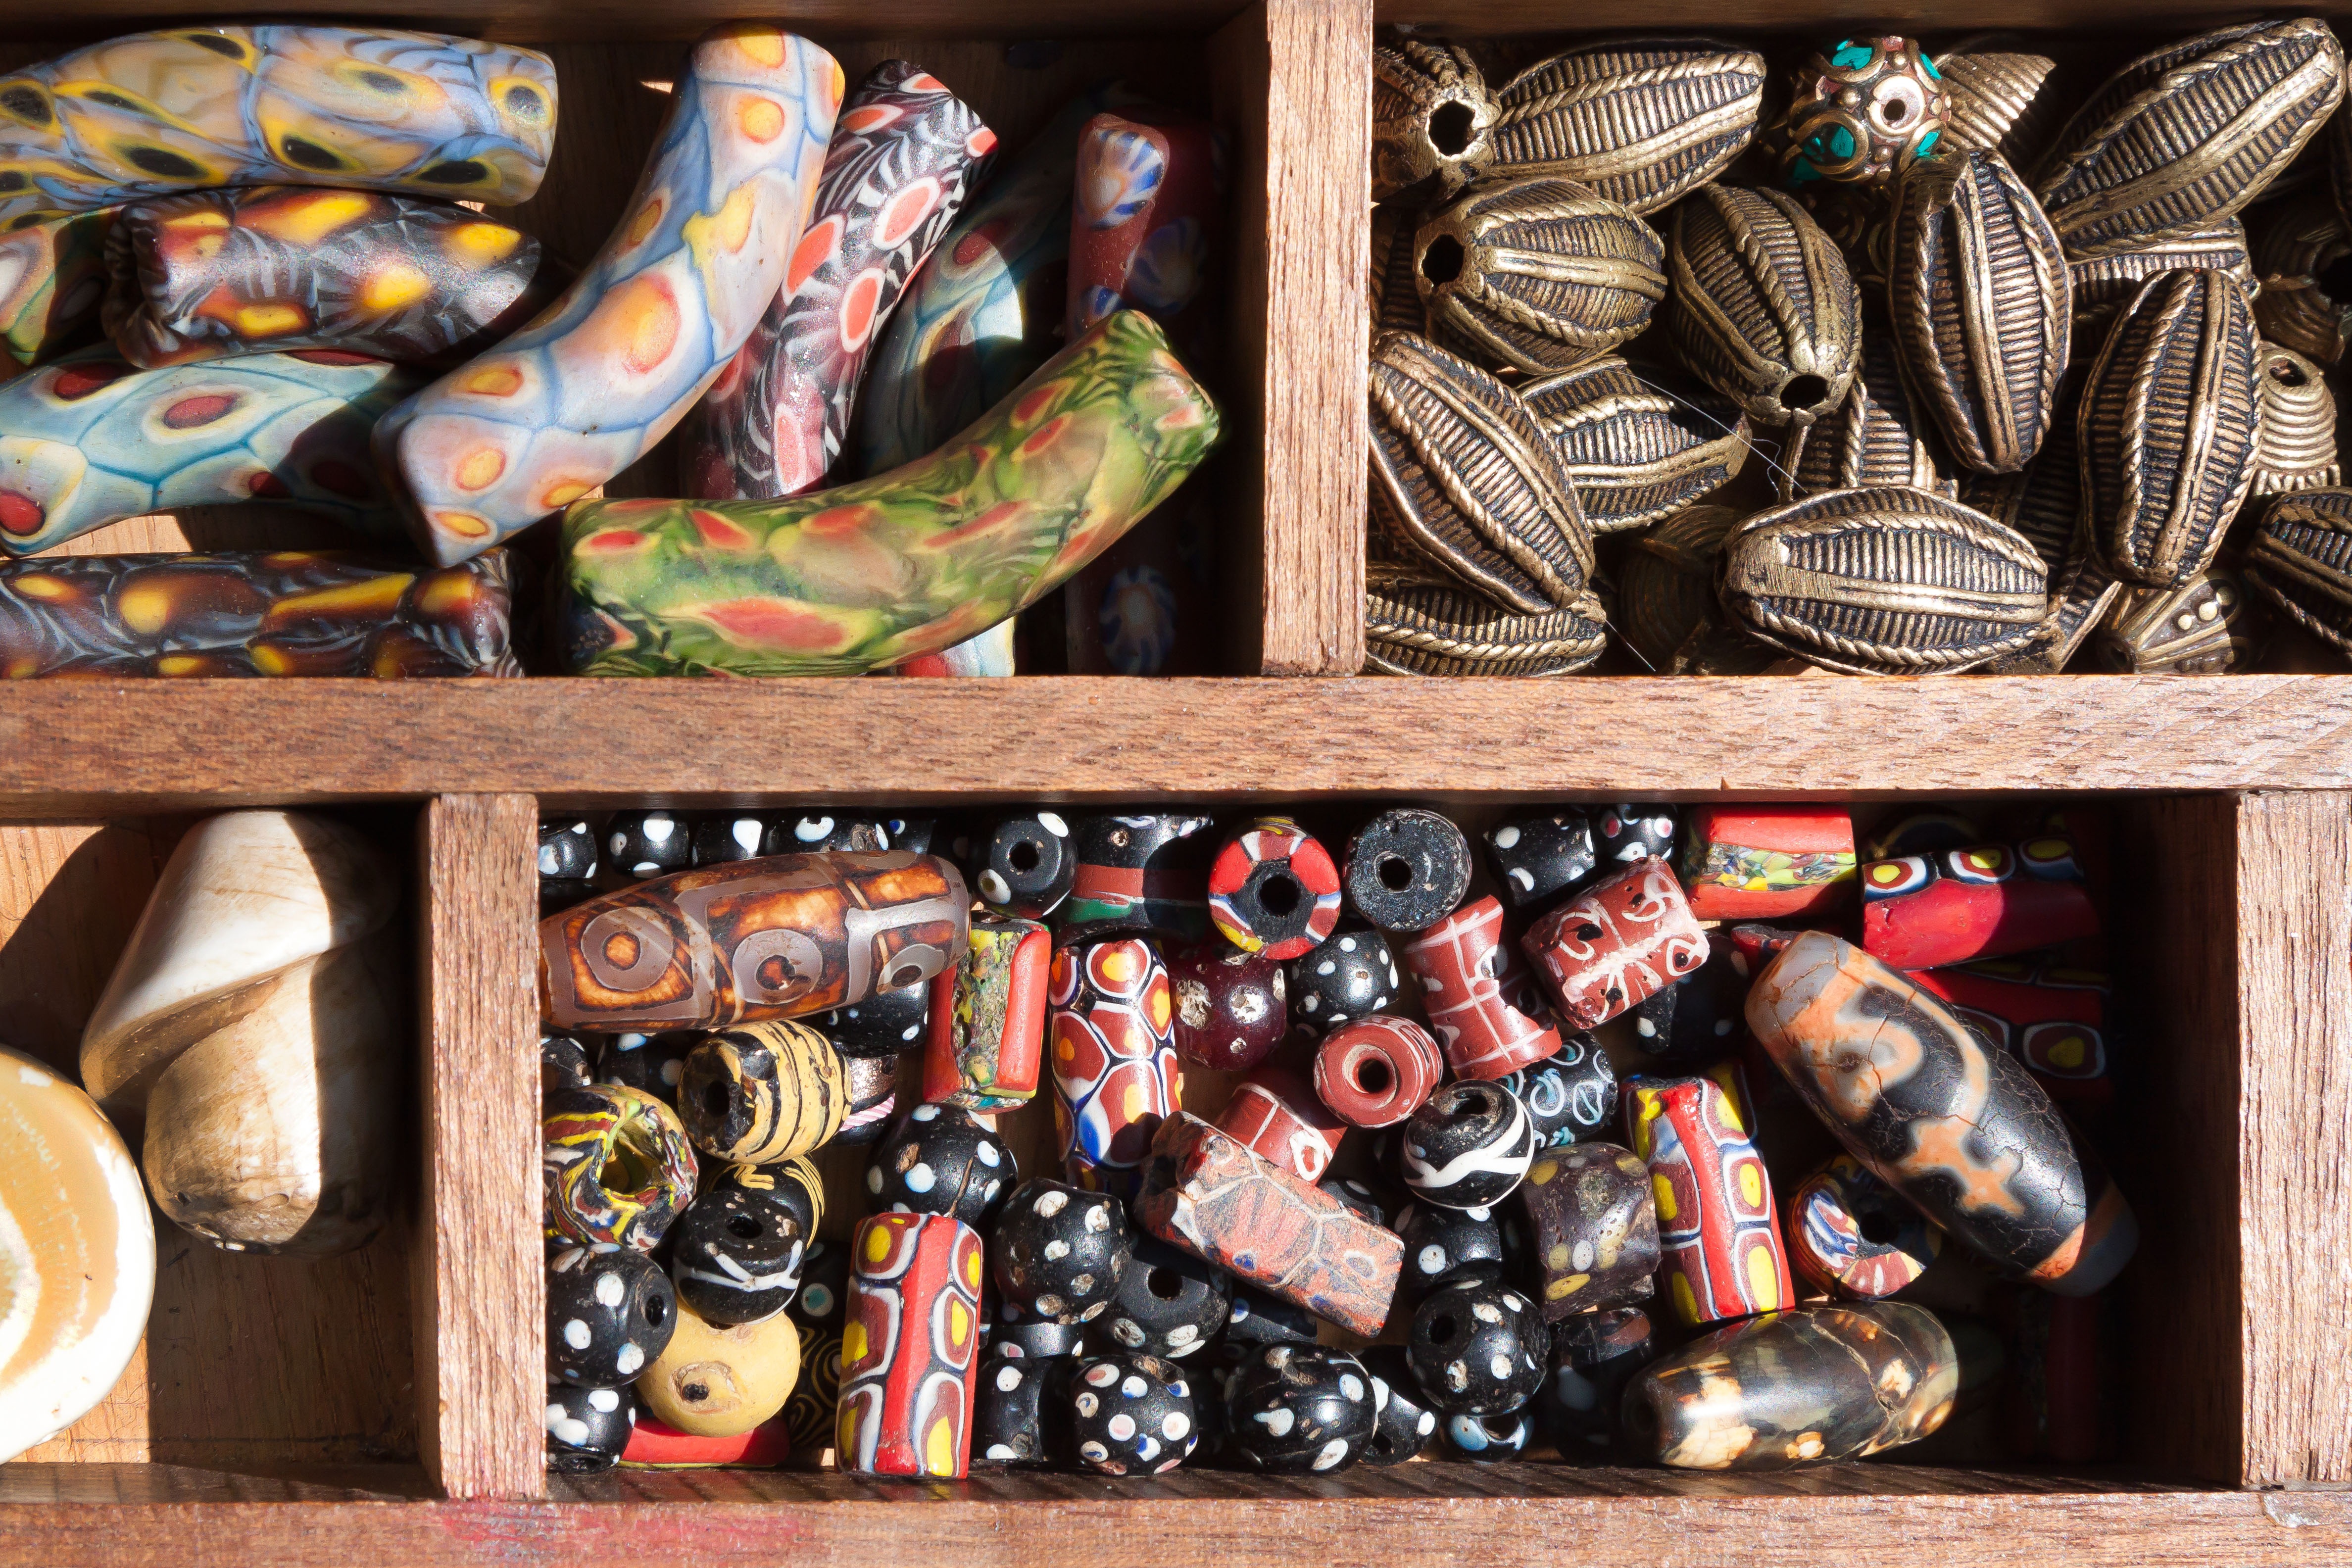
shoe, chain, wash, market, colorful, bone, product, jewellery, stones, brass, display, sale, flea market, beads, glass mosaic, semi precious stones, glass beads